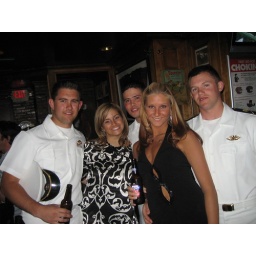
We met some sailors! Didn't know it was fleet week, but there were boys in white uniforms EVERYWHERE!